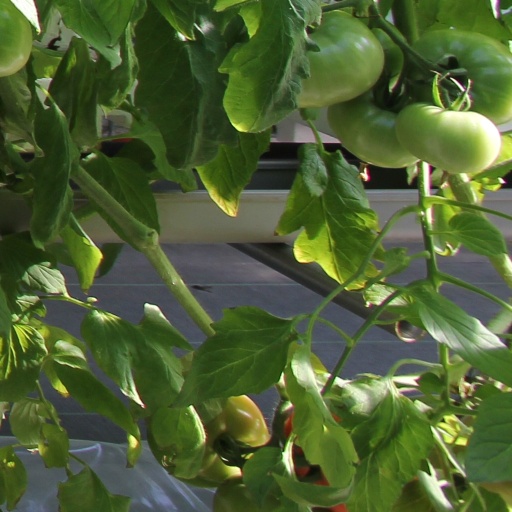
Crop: tomato